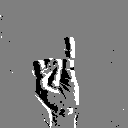
ASL letter: i